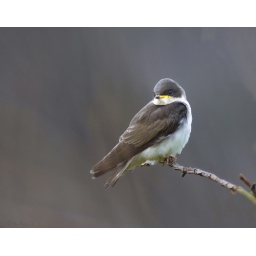
A juvenile bird awaits its next feeding in a mountain meadow in Dixie National Forest, Iron County, southern Utah.